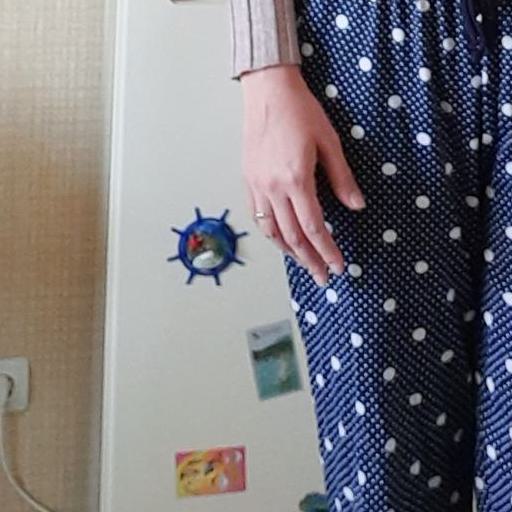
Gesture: no_gesture